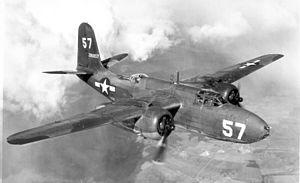
Le Douglas A-20 Havoc / DB-7 est un avion américain de la Seconde Guerre mondiale polyvalent à la fois avion d'attaque, bombardier léger et chasseur nocturne. Il sert au sein de nombreuses forces armées alliées : principalement en URSS, en Grande-Bretagne et aux États-Unis. Le DB-7 est aussi utilisé par les forces aériennes australienne, sud-africaine et française durant la guerre et par le Brésil après. La version bombardier est connue sous le nom Boston par les Forces Britanniques et du Commonwealth, bien que la Royal Air Force utilise la version de chasse nocturne sous le nom Havoc.
Joseph Caillet, militaire français du XXᵉ siècle, a servi comme aviateur de la France libre pendant la Seconde Guerre mondiale.
Cet article liste les aéronefs des forces armées des États-Unis. Les prototypes sont généralement préfixés par un « X » et sans nom, tandis que les modèles de pré-série sont généralement précédés d'un « Y ».